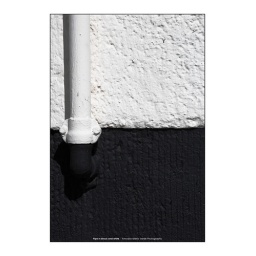
Pipe in black and white